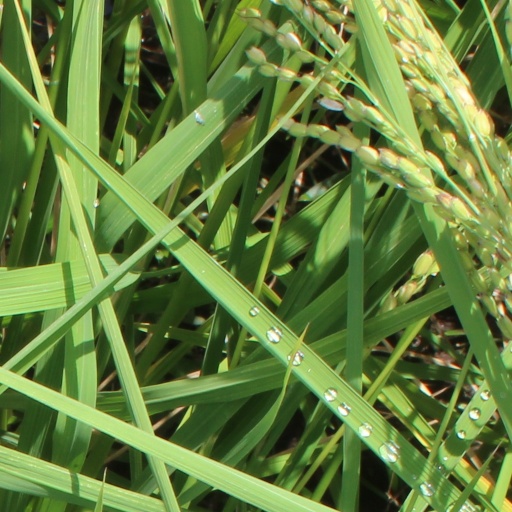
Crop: rice